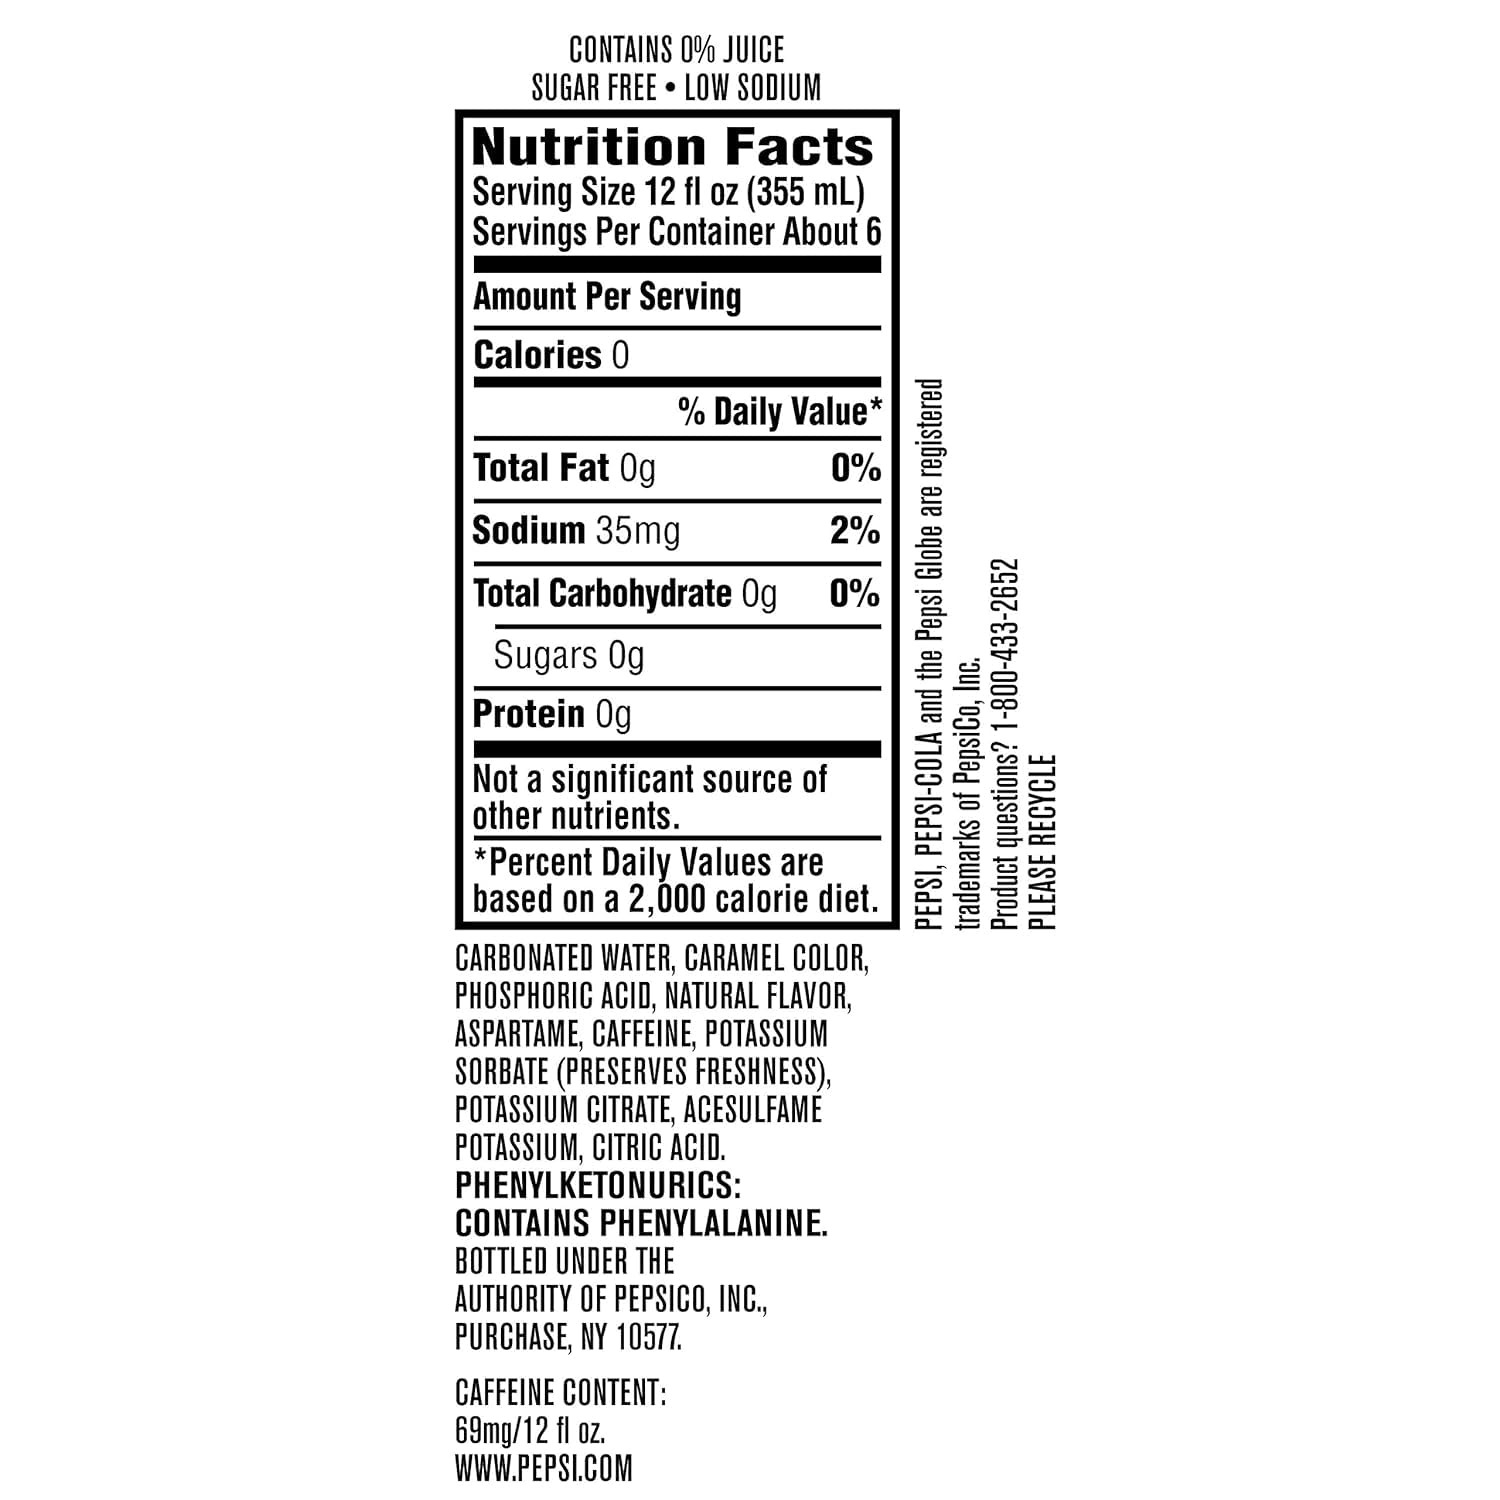
Item Name: Pepsi Zero Sugar Wild Cherry, 2 Liter Bottle
Bullet Point 1: Zero Sugar
Bullet Point 2: Zero calories
Bullet Point 3: Max taste
Value: 2000.0
Unit: ml

Price: 3.245